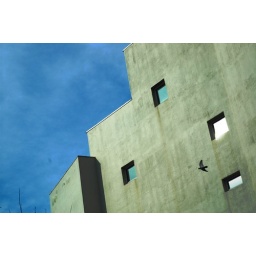
Parisian bird in front of funky building